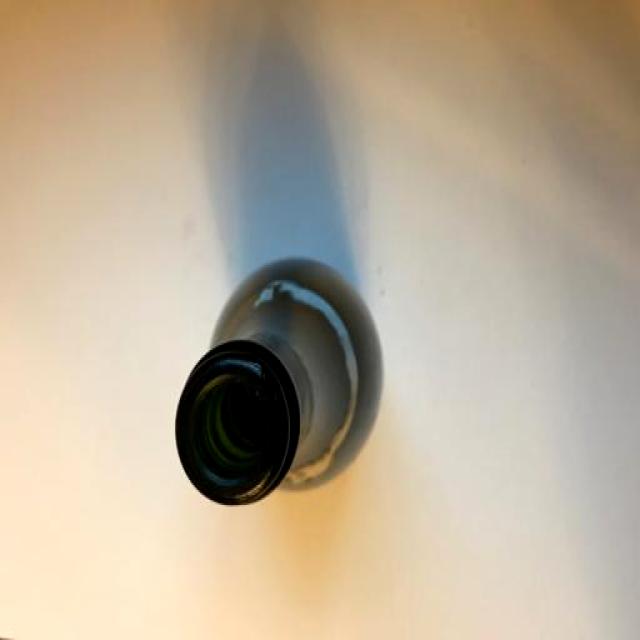
Label: Glass